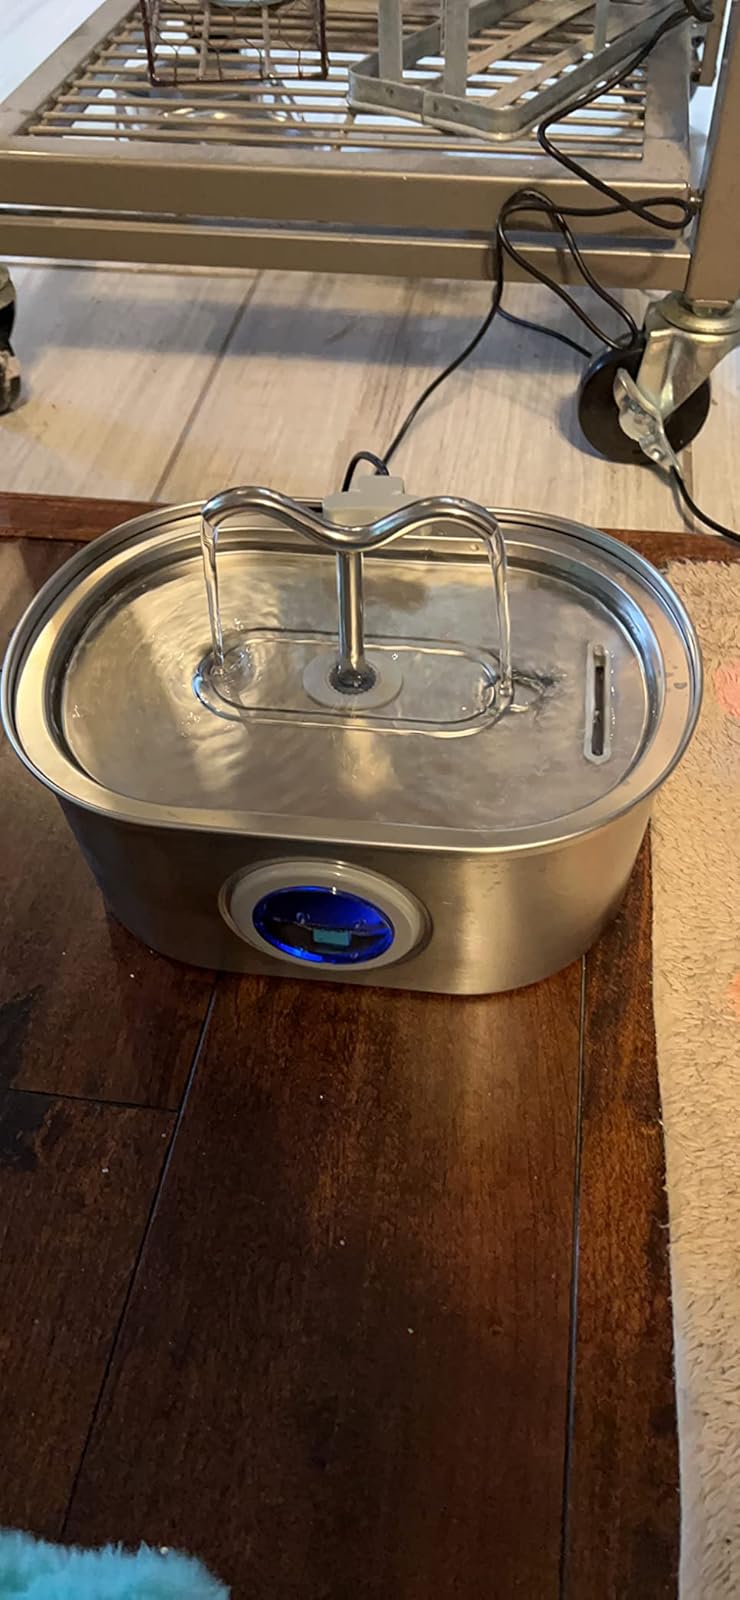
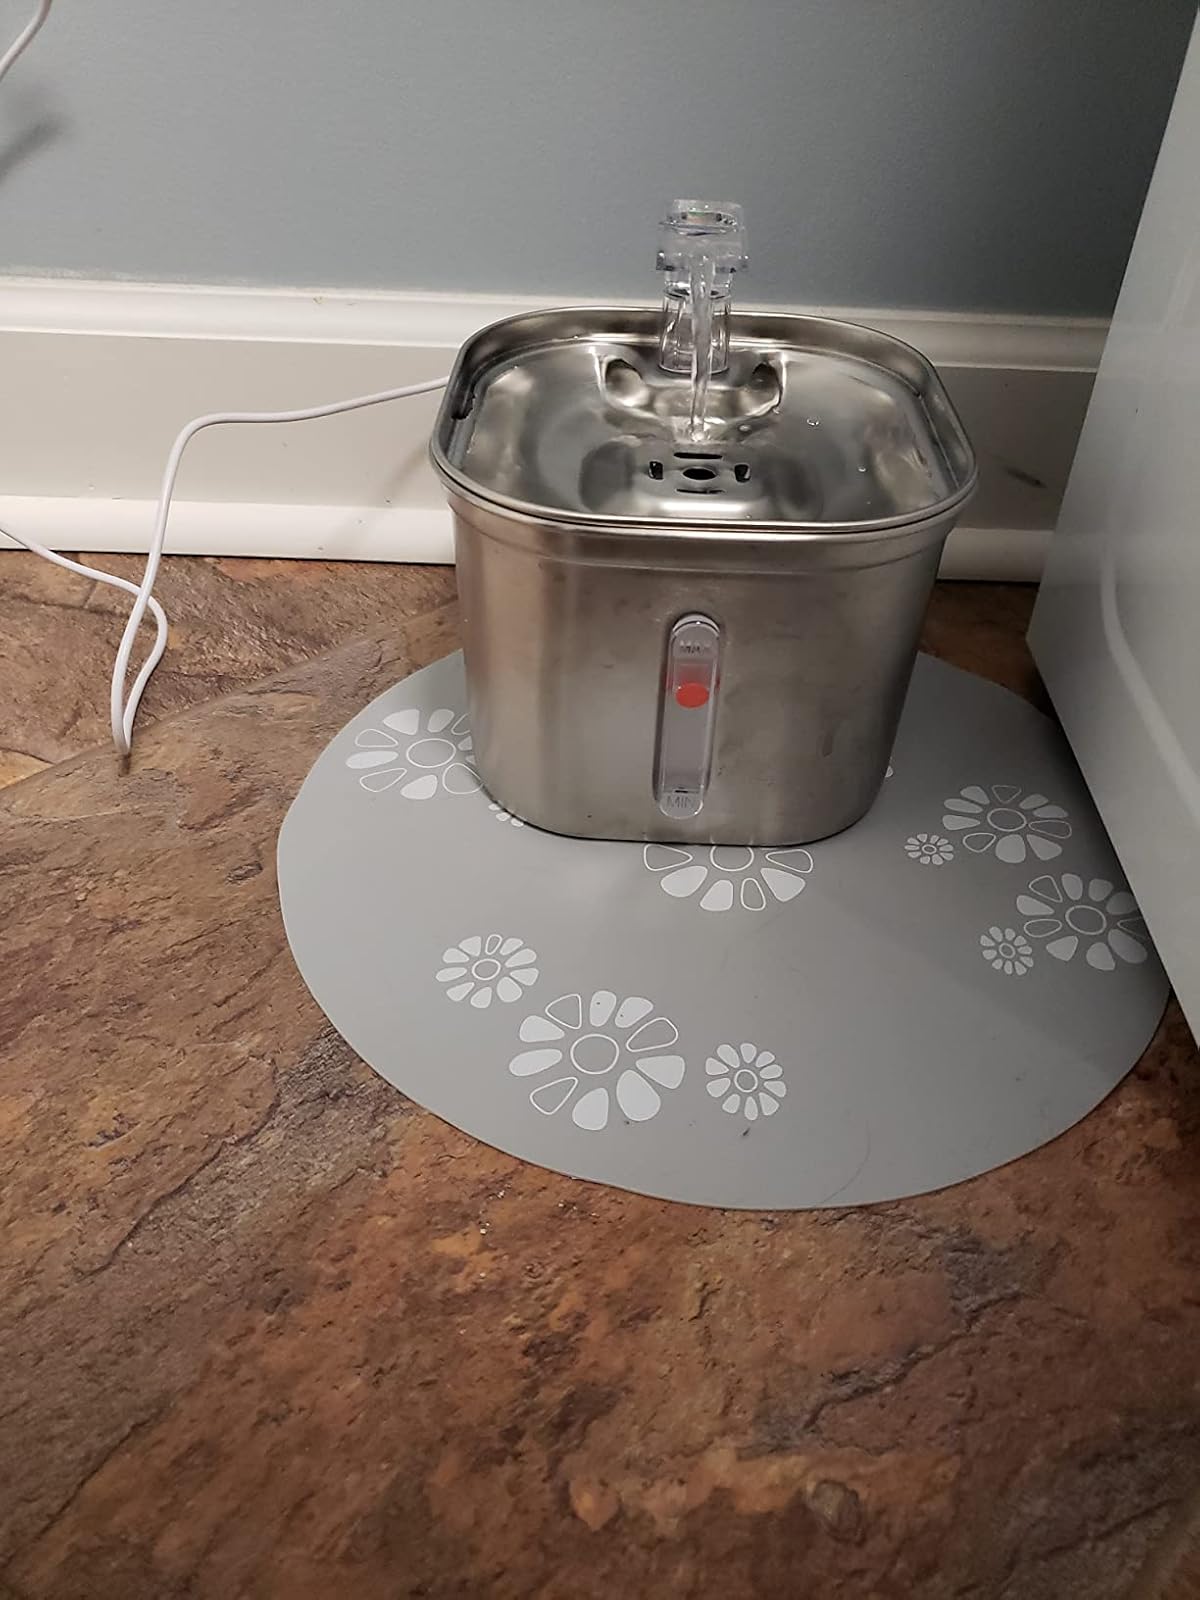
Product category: items_bowl
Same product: no